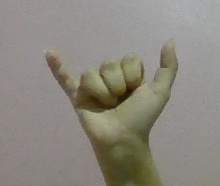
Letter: ya